Ogura Byōichirō

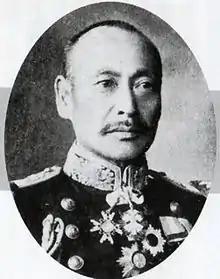
Ogura Byōichirō

Ogura was born to a "samurai" family serving the Tokugawa shogunate in Edo. He entered the 5th class of the Imperial Japanese Naval Academy in July 1878 and was commissioned as a second lieutenant in January 1881. His classmates included Ijuin Gorō and Dewa Shigetō.